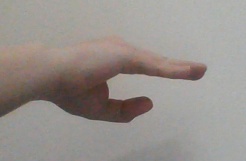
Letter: jeem